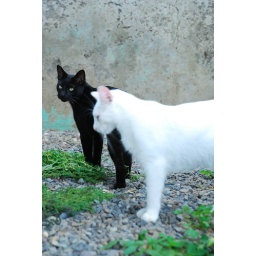
frankie, our odd eyed, white cat and jose, the black cat that lives in our backyard :)